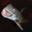
Label: shark